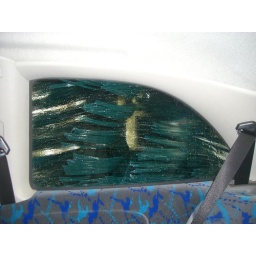
Hmmm car wash!! A rare occurance in stage 3 water restrictions!